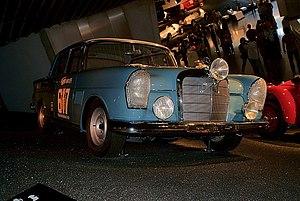
Le rallye d'Allemagne est une course automobile devenue manche du championnat du monde des rallyes en 2002 en remplacement de celle du Portugal. L'action se passe essentiellement autour de la ville de Trèves, il s'agit d'un rallye entièrement asphalté.
Eugen Böhringer, né le 22 janvier 1922 à Rotenberg, et mort le 19 juin 2013 à Stuttgart, est un pilote de rallye allemand, en carrière de 1954 à 1965.